Cucharas River

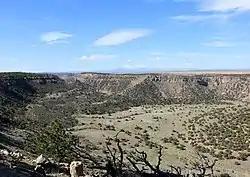
A view from the canyon's east rim, looking southwest towards the Spanish Peaks.

Northeast of Walsenburg, the river creates a deep, wild canyon called Cucharas Canyon. Much of the land in and adjacent to the canyon was purchased by the Bureau of Land Management in 1998 and is open to the public for recreational activities such as hiking, horseback riding, and hunting. Access to the canyon is via county roads, with trailheads on either side. There are few visitors, and opportunities for solitude are abundant.